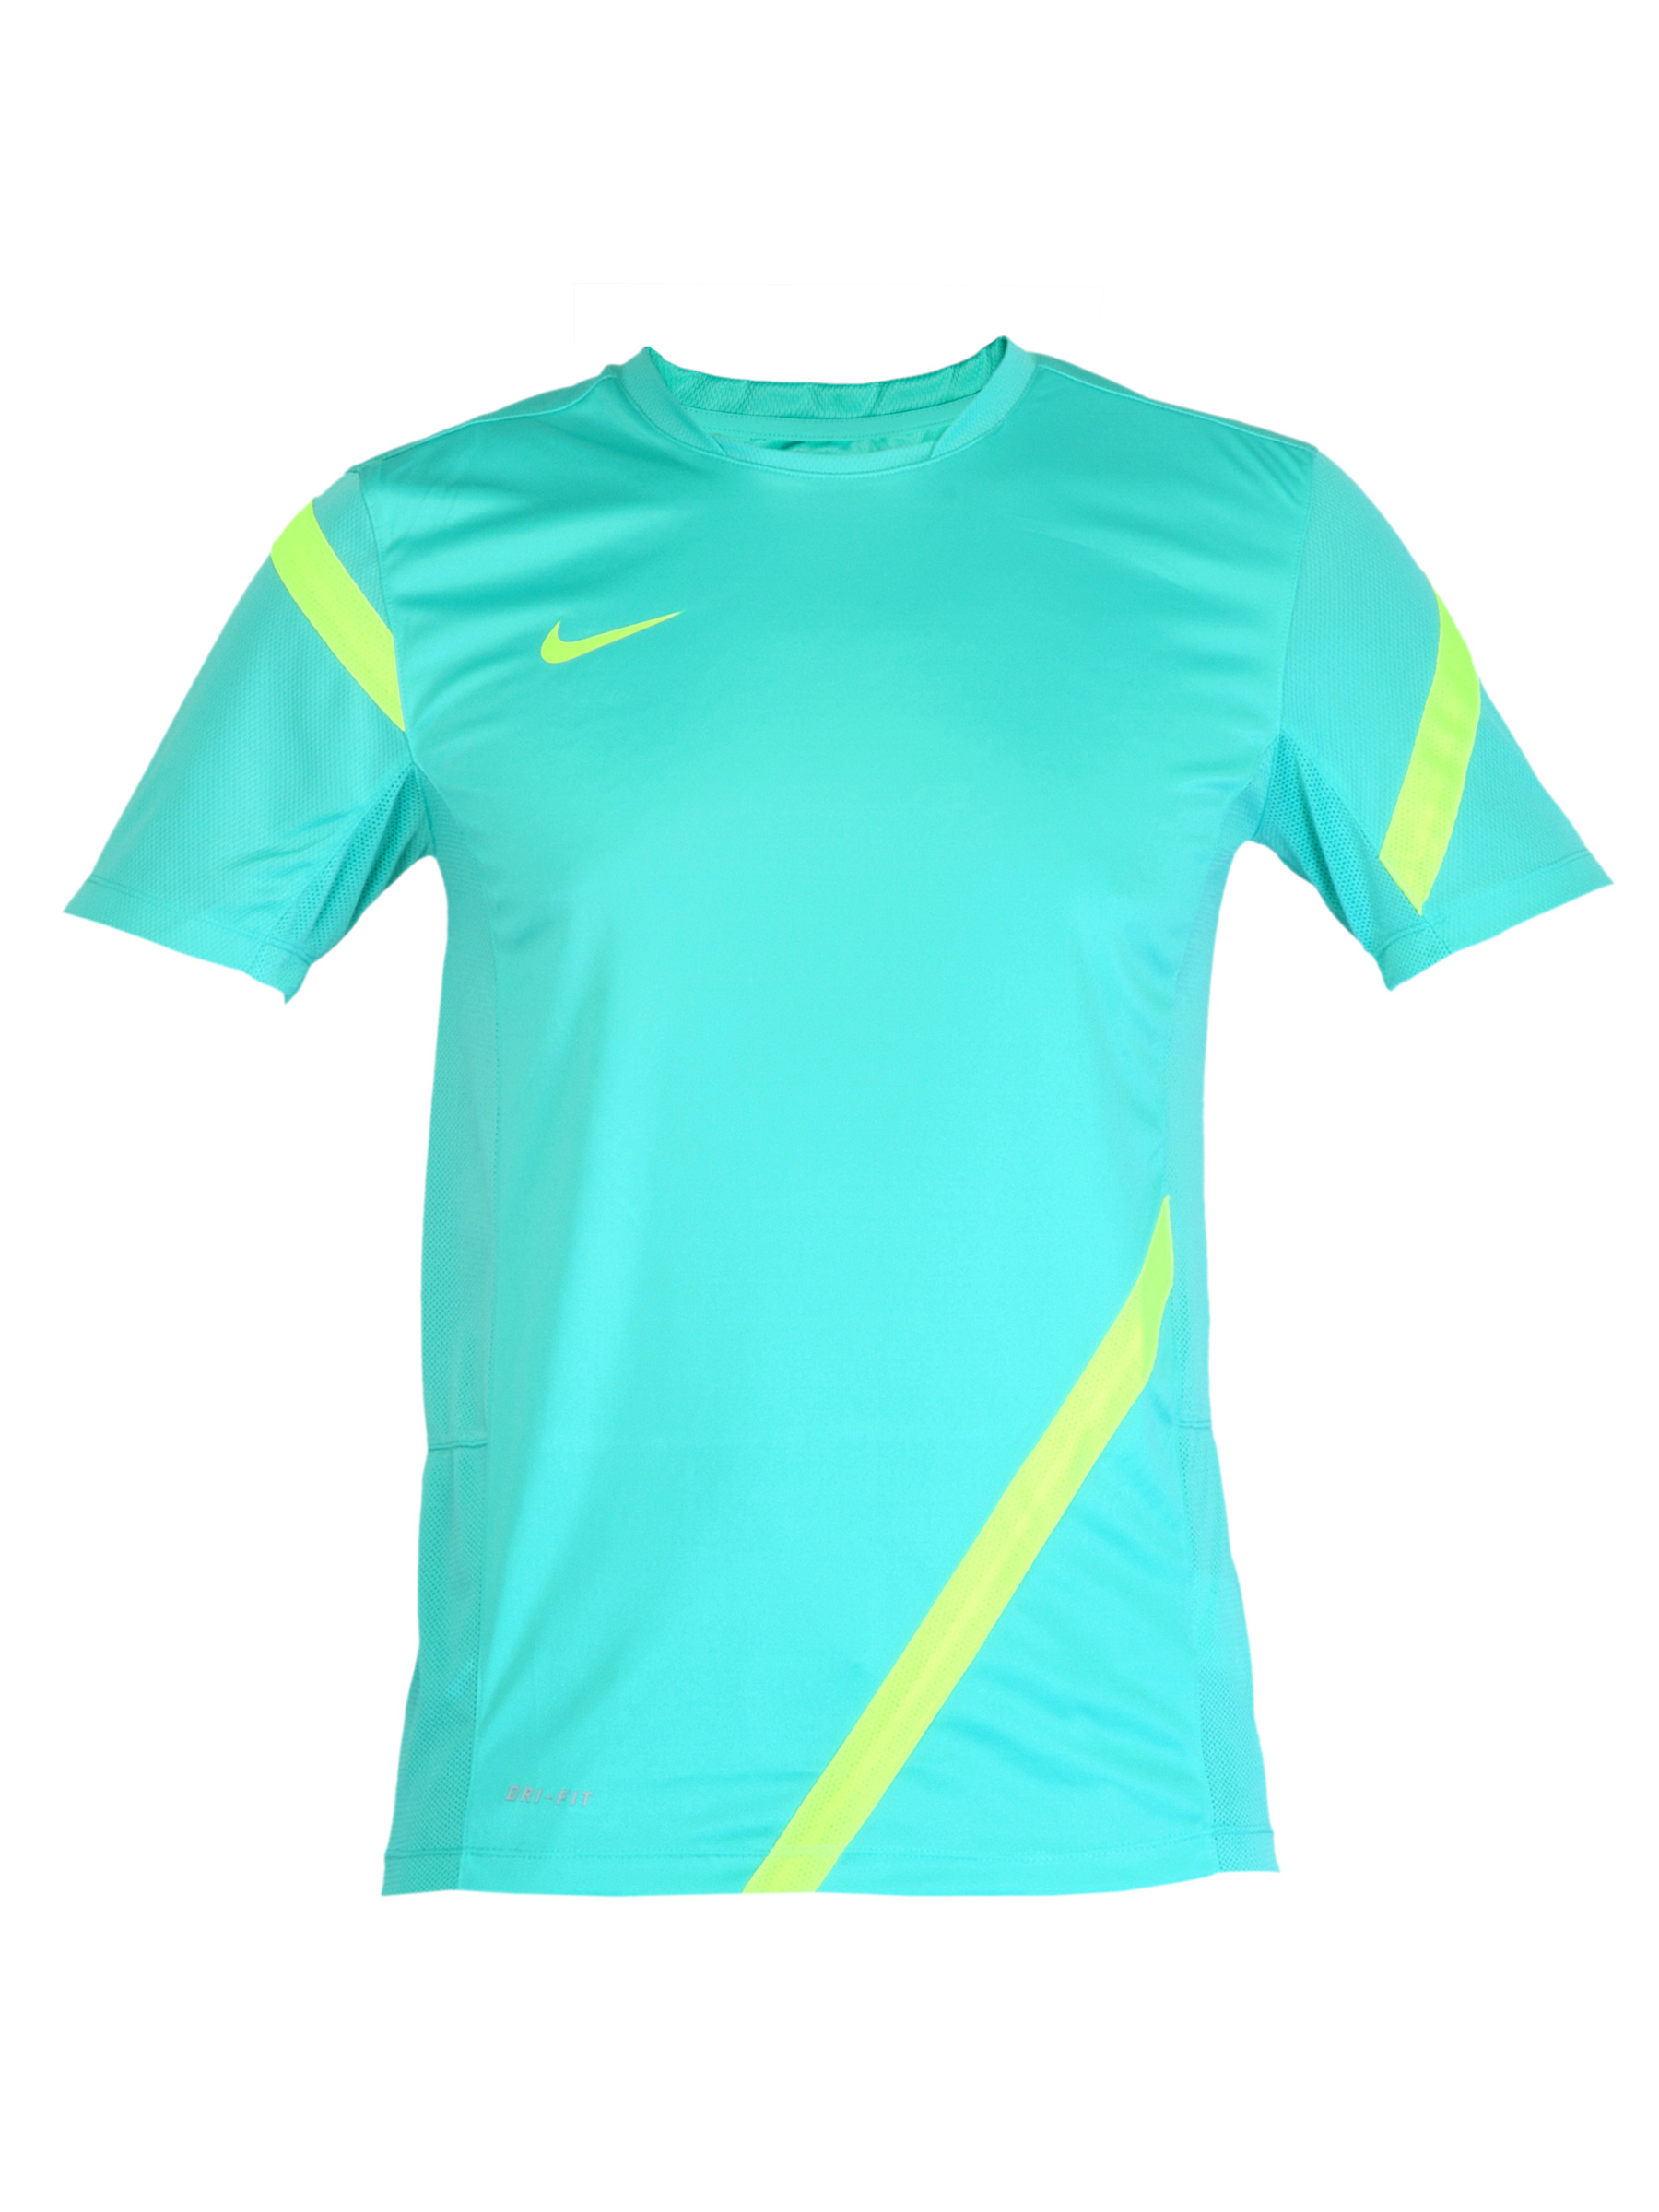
Nike Men Premierl Green T-shirt
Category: Apparel / Topwear / Tshirts
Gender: Men
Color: Green
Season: Fall 2011
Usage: Sports